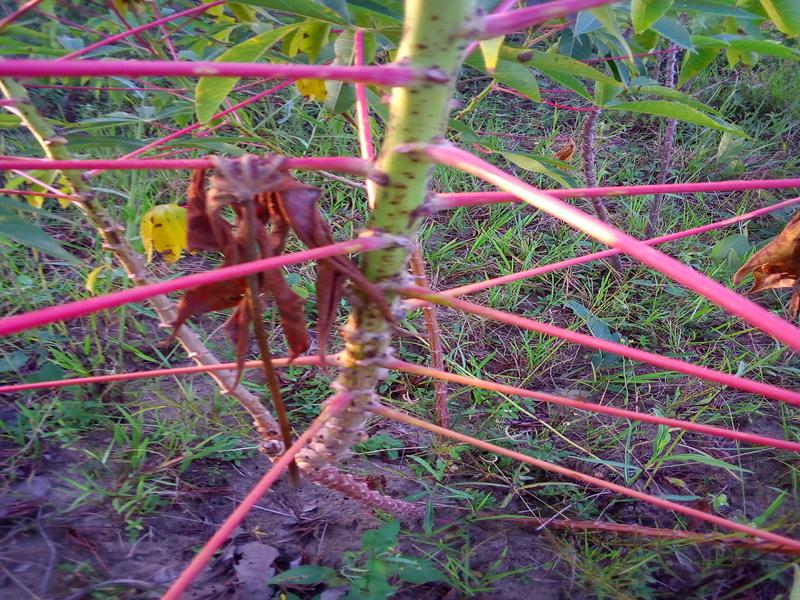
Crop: cassava
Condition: brown_streak_disease